Wylie Gibbs

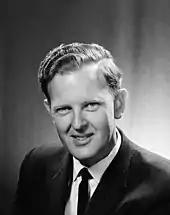
Gibbs in 1964

Gibbs was elected to the House of Representatives at the 1963 federal election, running for the Liberal Party in the Division of Bowman and defeating the incumbent Labor member Jack Comber. He was re-elected in 1966. In August 1965, he used question time to draw attention to the fact that a senior public servant in the Department of Northern Development was a socialist. Gibbs was one of three Coalition backbenchers who visited the unrecognised state of Rhodesia in 1967, along with Jim Killen and Ian Pettitt. He "championed the Rhodesian cause" in parliament and in letters to newspapers, and in 1968 called the United Nations a "menace to world peace" and a "blot on humanity" that had been infiltrated by communists.